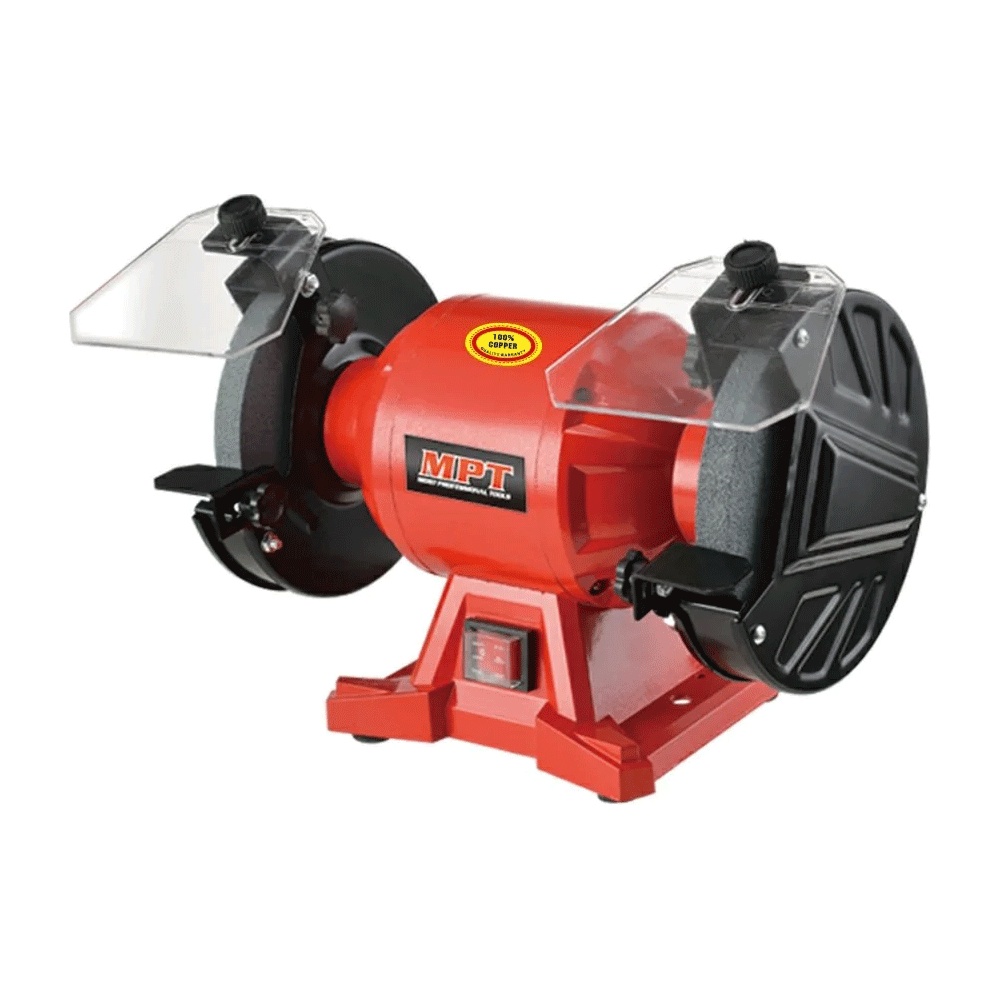
MPT MBG1503 Bench Grinder
MPT MBG1503 Bench Grinder Rated Voltage: 220-240V /50-60Hz Rated Power: 250W No load speed: 2950 RPM Wheel Size: 150MM/6" 6 Months Limited Parts & Service Warranty
Brand: MPT
Category: Hardware > Tools > Grinders > Bench Grinders